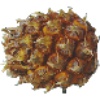
Label: Pineapple Mini 1